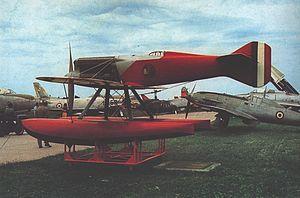
Le Fiat C.29 est un hydravion de course italien conçu par Celestino Rosatelli et construit à la fin des années 1920 par Fiat Aviazione pour courir au Trophée Schneider 1929, auquel il ne put participer. Sur les trois avions construits, deux furent détruits dans des accidents. Le troisième est désormais exposé dans un musée.